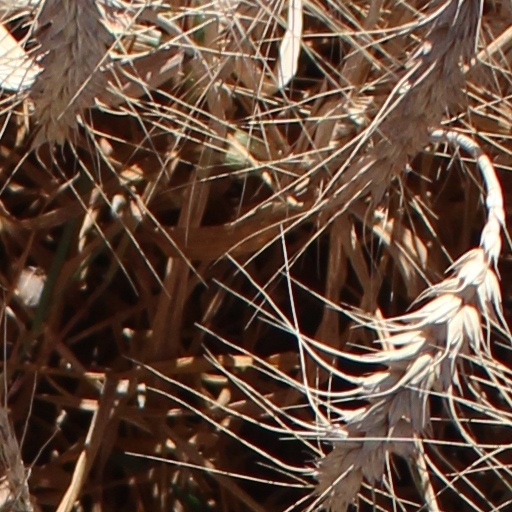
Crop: wheat